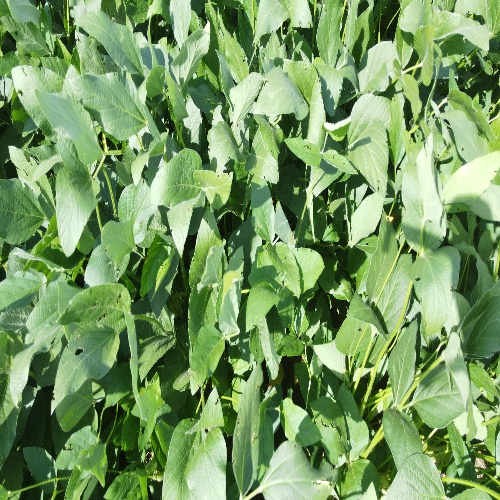
Label: Caterpillar